Carinotetraodon imitator

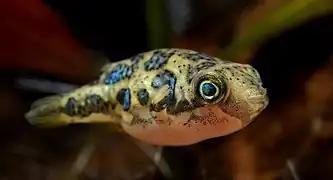
"Carinotetraodon travancoricus" seen in an aquarium.

"C. imitator" can be distinguished from its congener, as the males have brighter yellow colouration and have smaller, faint blotches compared to males of "C. travancoricus", and lack the iridescent blue lines behind the eye. Females have smaller and fainter body blotches than "C. travancoricus" females, in addition to a number of small spots, though females of "C. tranvancoricus" may also have small spots between their larger, darker blotches. The most notable difference, however, is the body spination, which is greatly reduced in "C. imitator" compared to "C travancoricus".